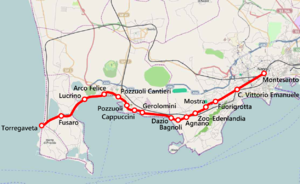
SEPSA - Società per l'Esercizio di Pubblici Servizi Anonima Société pour l'Exercice des Transports Publics est une entreprise de transports en commun de Campanie créée en 1883 pour relier les villes de Naples à Pozzuoli et à Cuma d'où les lignes Ferrovia Cumana et Circumflegra.